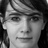
Emotion: neutral